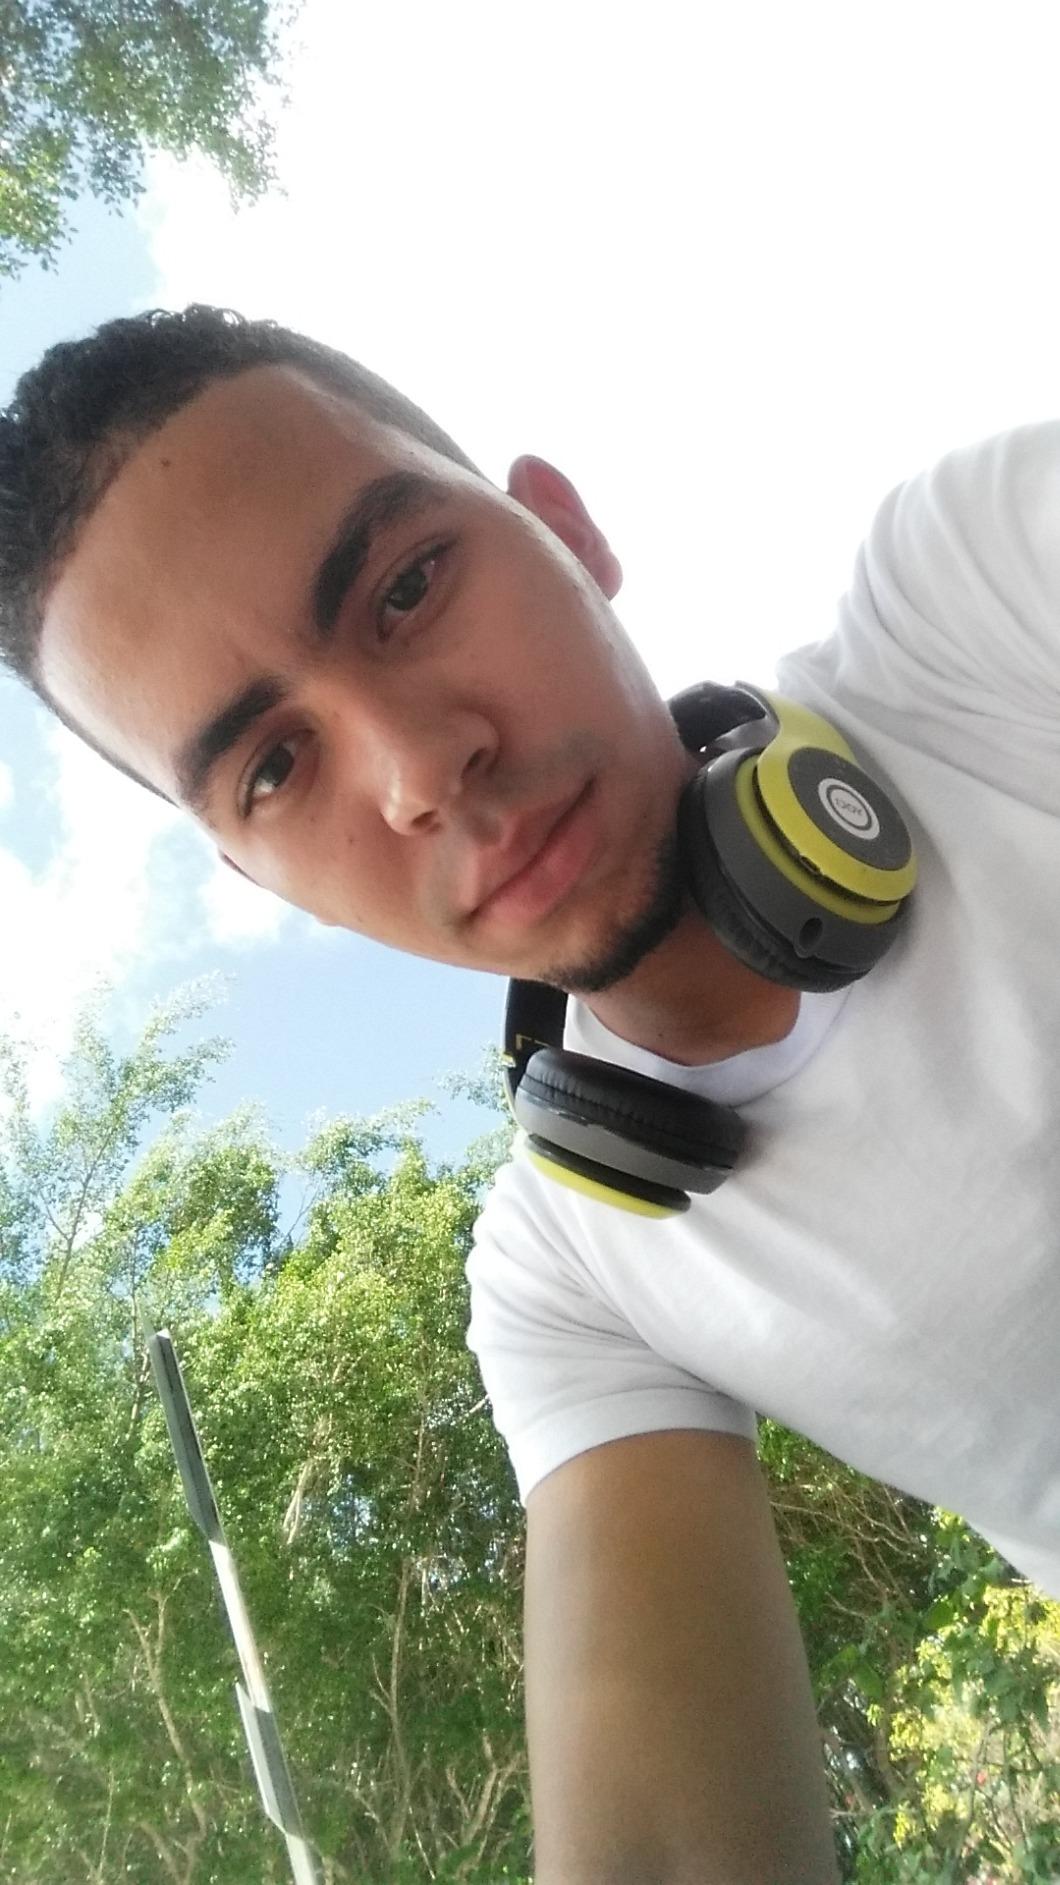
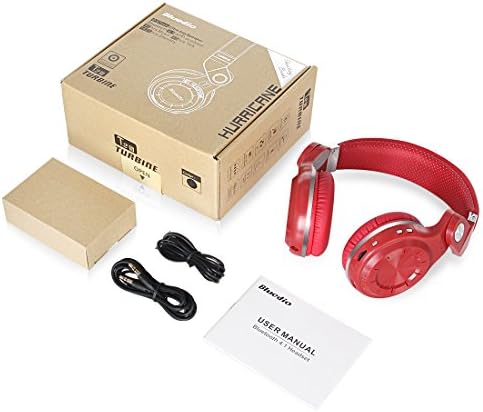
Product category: headphones
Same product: no